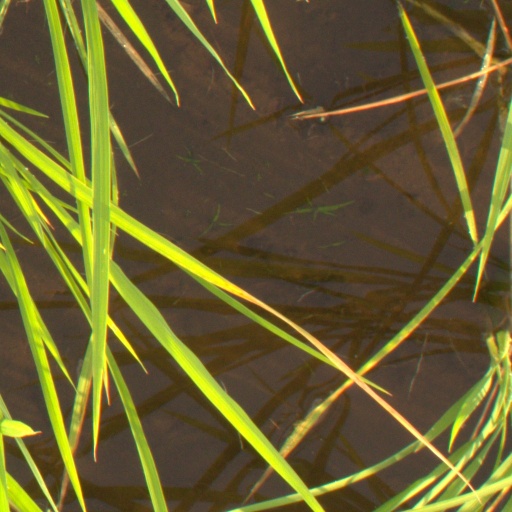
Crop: rice